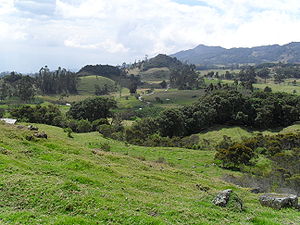
Den cundiboyacanske højslette
Typisk landskab på Den cunbiboyacanske højslette, her i Boyacá
Den cundiboyacanske højslette er et højland i den vestlige del af de colombianske Andesbjerge, i departmenterne Cundinamarca og Boyacá. Den cundiboyacanske højslette består af tre forskellige regioner: Bogotásletten, Ubaté- og Chiquinquirá-dalene, og Duitama- og Sogamoso-dalene.